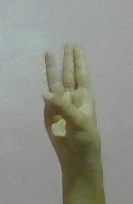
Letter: thaa